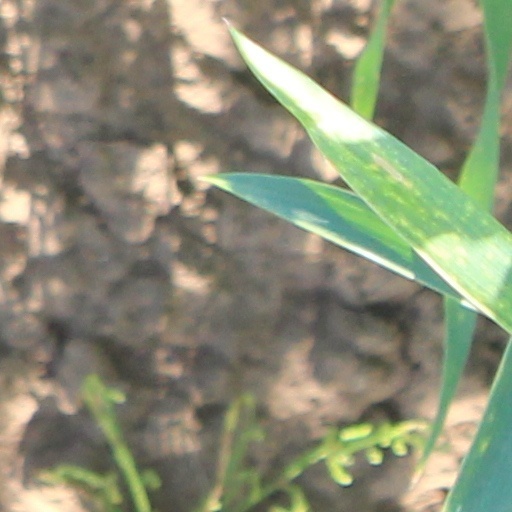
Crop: wheat